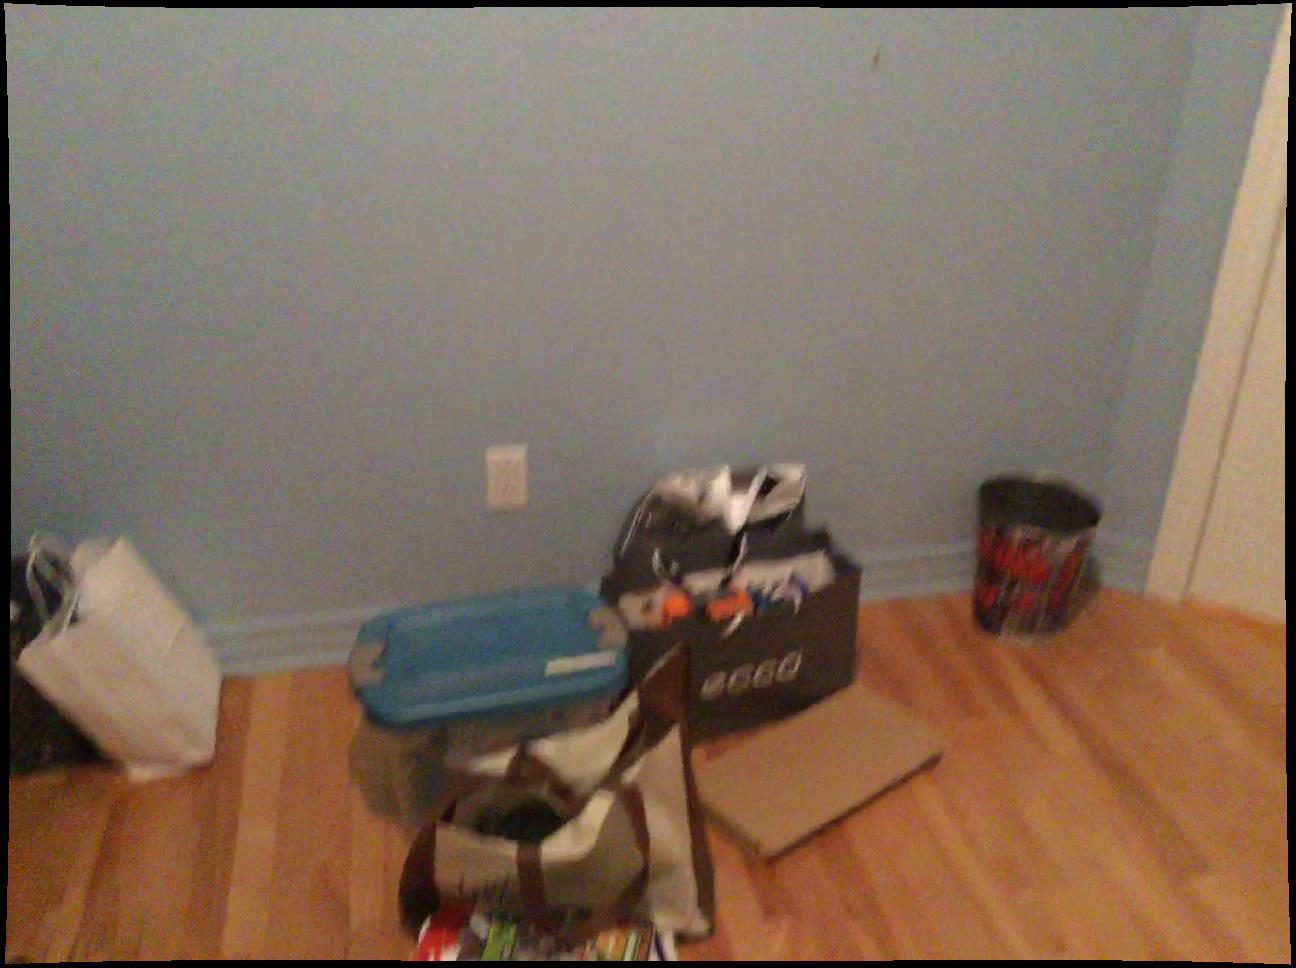
Question: In the image, there is the paper. Pinpoint several points within the vacant space situated in front of the paper from the camera's perspective. Your final answer should be formatted as a list of tuples, i.e. [(x1, y1), ...], where each tuple contains the x and y coordinates of a point satisfying the conditions above. The coordinates should be between 0 and 1, indicating the normalized pixel locations of the points.
Answer: [(0.591, 0.981), (0.646, 0.970), (0.699, 0.959), (0.752, 0.947), (0.802, 0.936), (0.830, 0.997), (0.853, 0.925), (0.883, 0.985), (0.934, 0.972)]